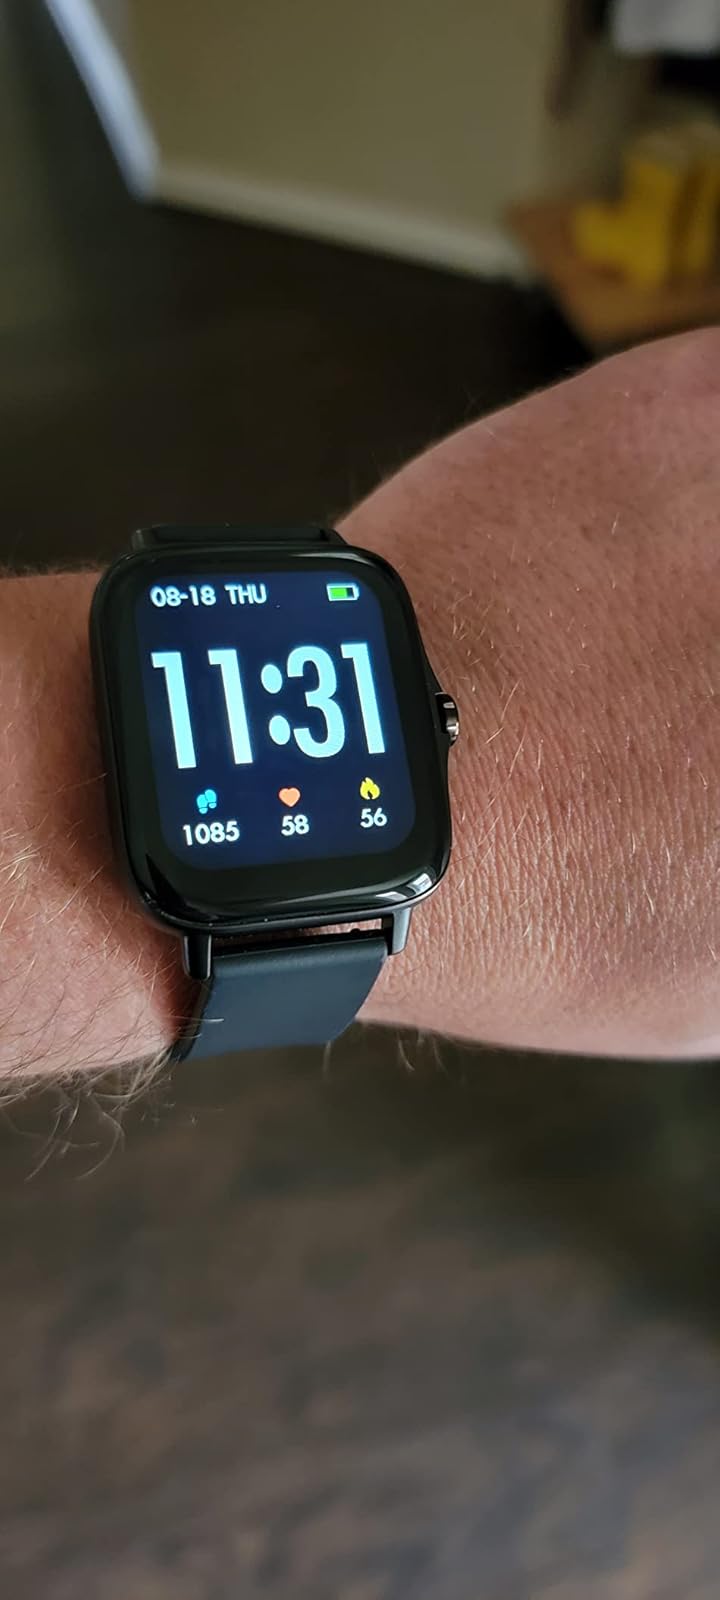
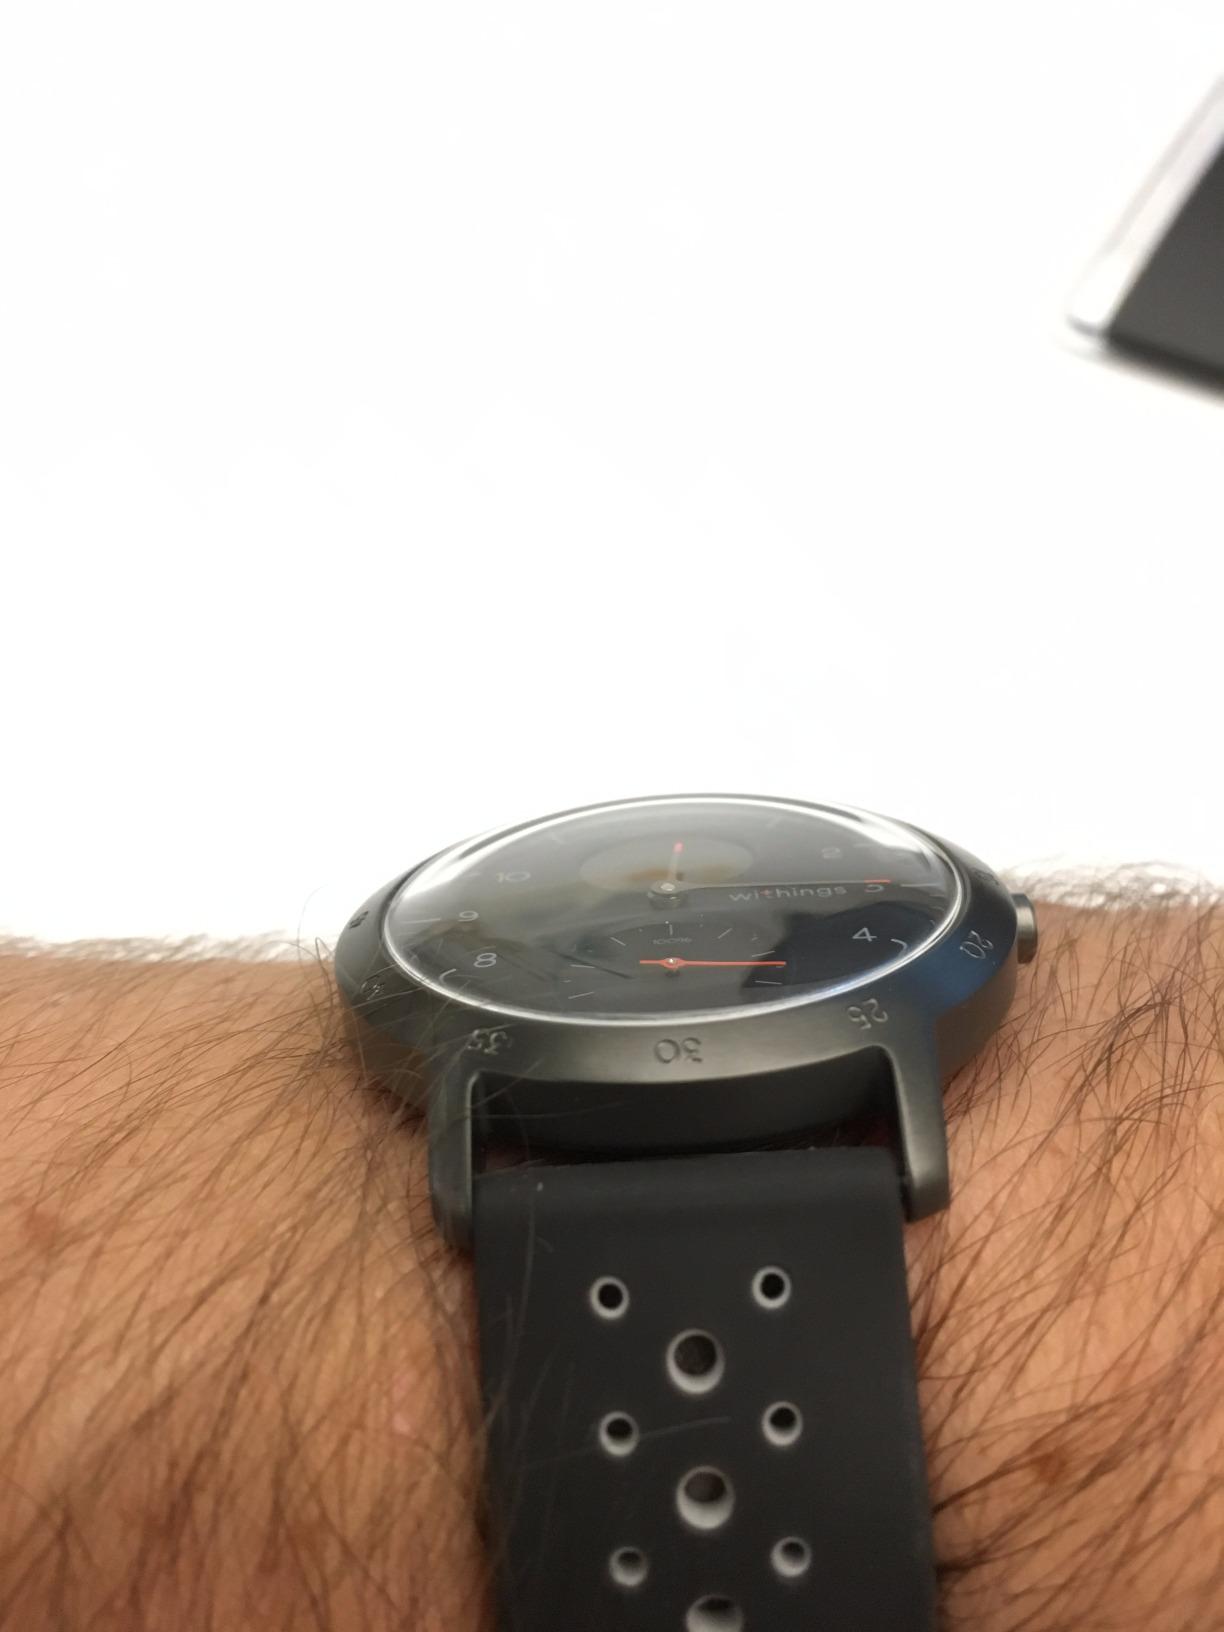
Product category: smartwatch
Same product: no